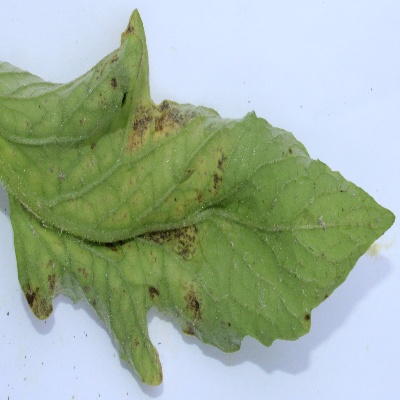
Crop: Tomato
Condition: verticulium wilt